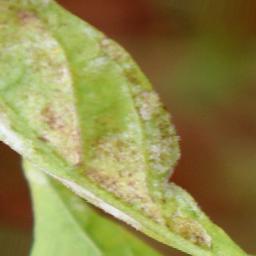
Label: powdery mildew